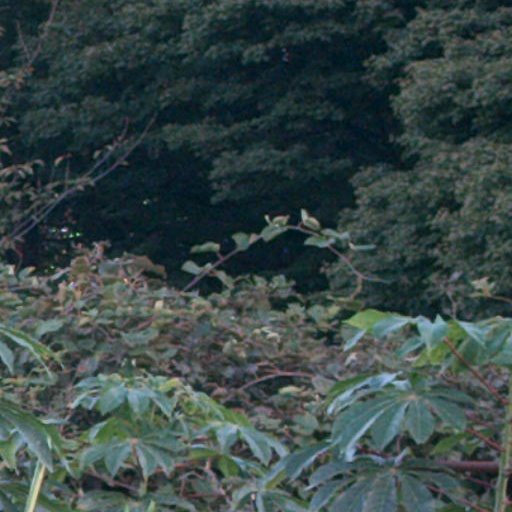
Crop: cassava